Winifred Hoernlé

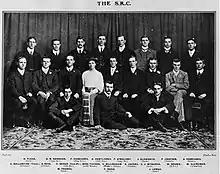
Members of the Student Council of South African College in 1905.

Tucker attended Fanny Buckland School but at the beginning of the Second Boer War was evacuated with her family to East London. When they returned to South Africa in 1900, she studied at the Wesleyan High School for Girls in Grahamstown, matriculating in 1902. Hoping to become a teacher, with encouragement from her father, Tucker enrolled the following year at Cape Town's South African College (later the University of Cape Town), studying classics, French and philosophy. A "star student", she won prizes in both English and philosophy and in 1906 became the first and only woman to serve on the student council. As a spinal nerve condition impacted her ability to write, her work was typed with the assistance of an amanuensis, and she was given extra time to write her bachelor's examinations, which she passed with honours.